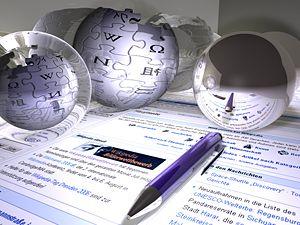
CINEMA 4D est un logiciel de création 3D développé par la société allemande Maxon ; une entreprise du groupe allemand Nemetschek. C'est un outil permettant la modélisation, le texturage, l'animation et le rendu d'objets 3D.